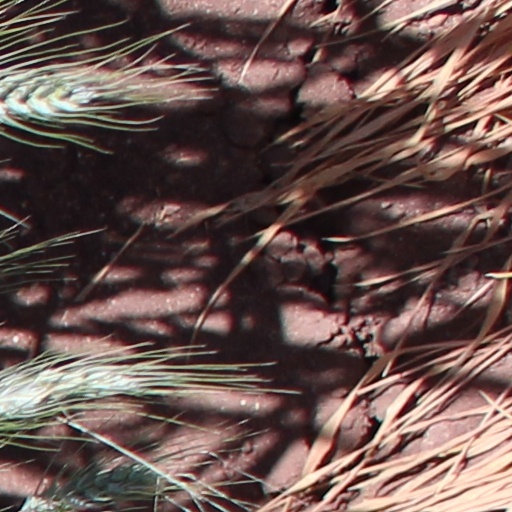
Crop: wheat